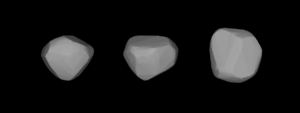
(372) Palma est un astéroïde de la ceinture principale découvert par Auguste Charlois le 19 août 1893.